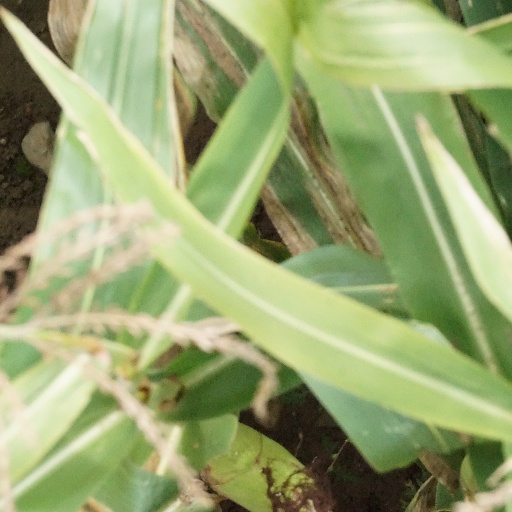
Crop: maize; corn